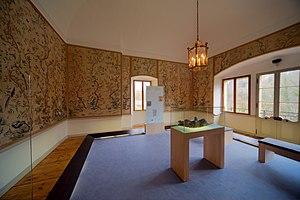
Autriche, Salzbourg, Château d'Hellbrunn